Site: brandenburg
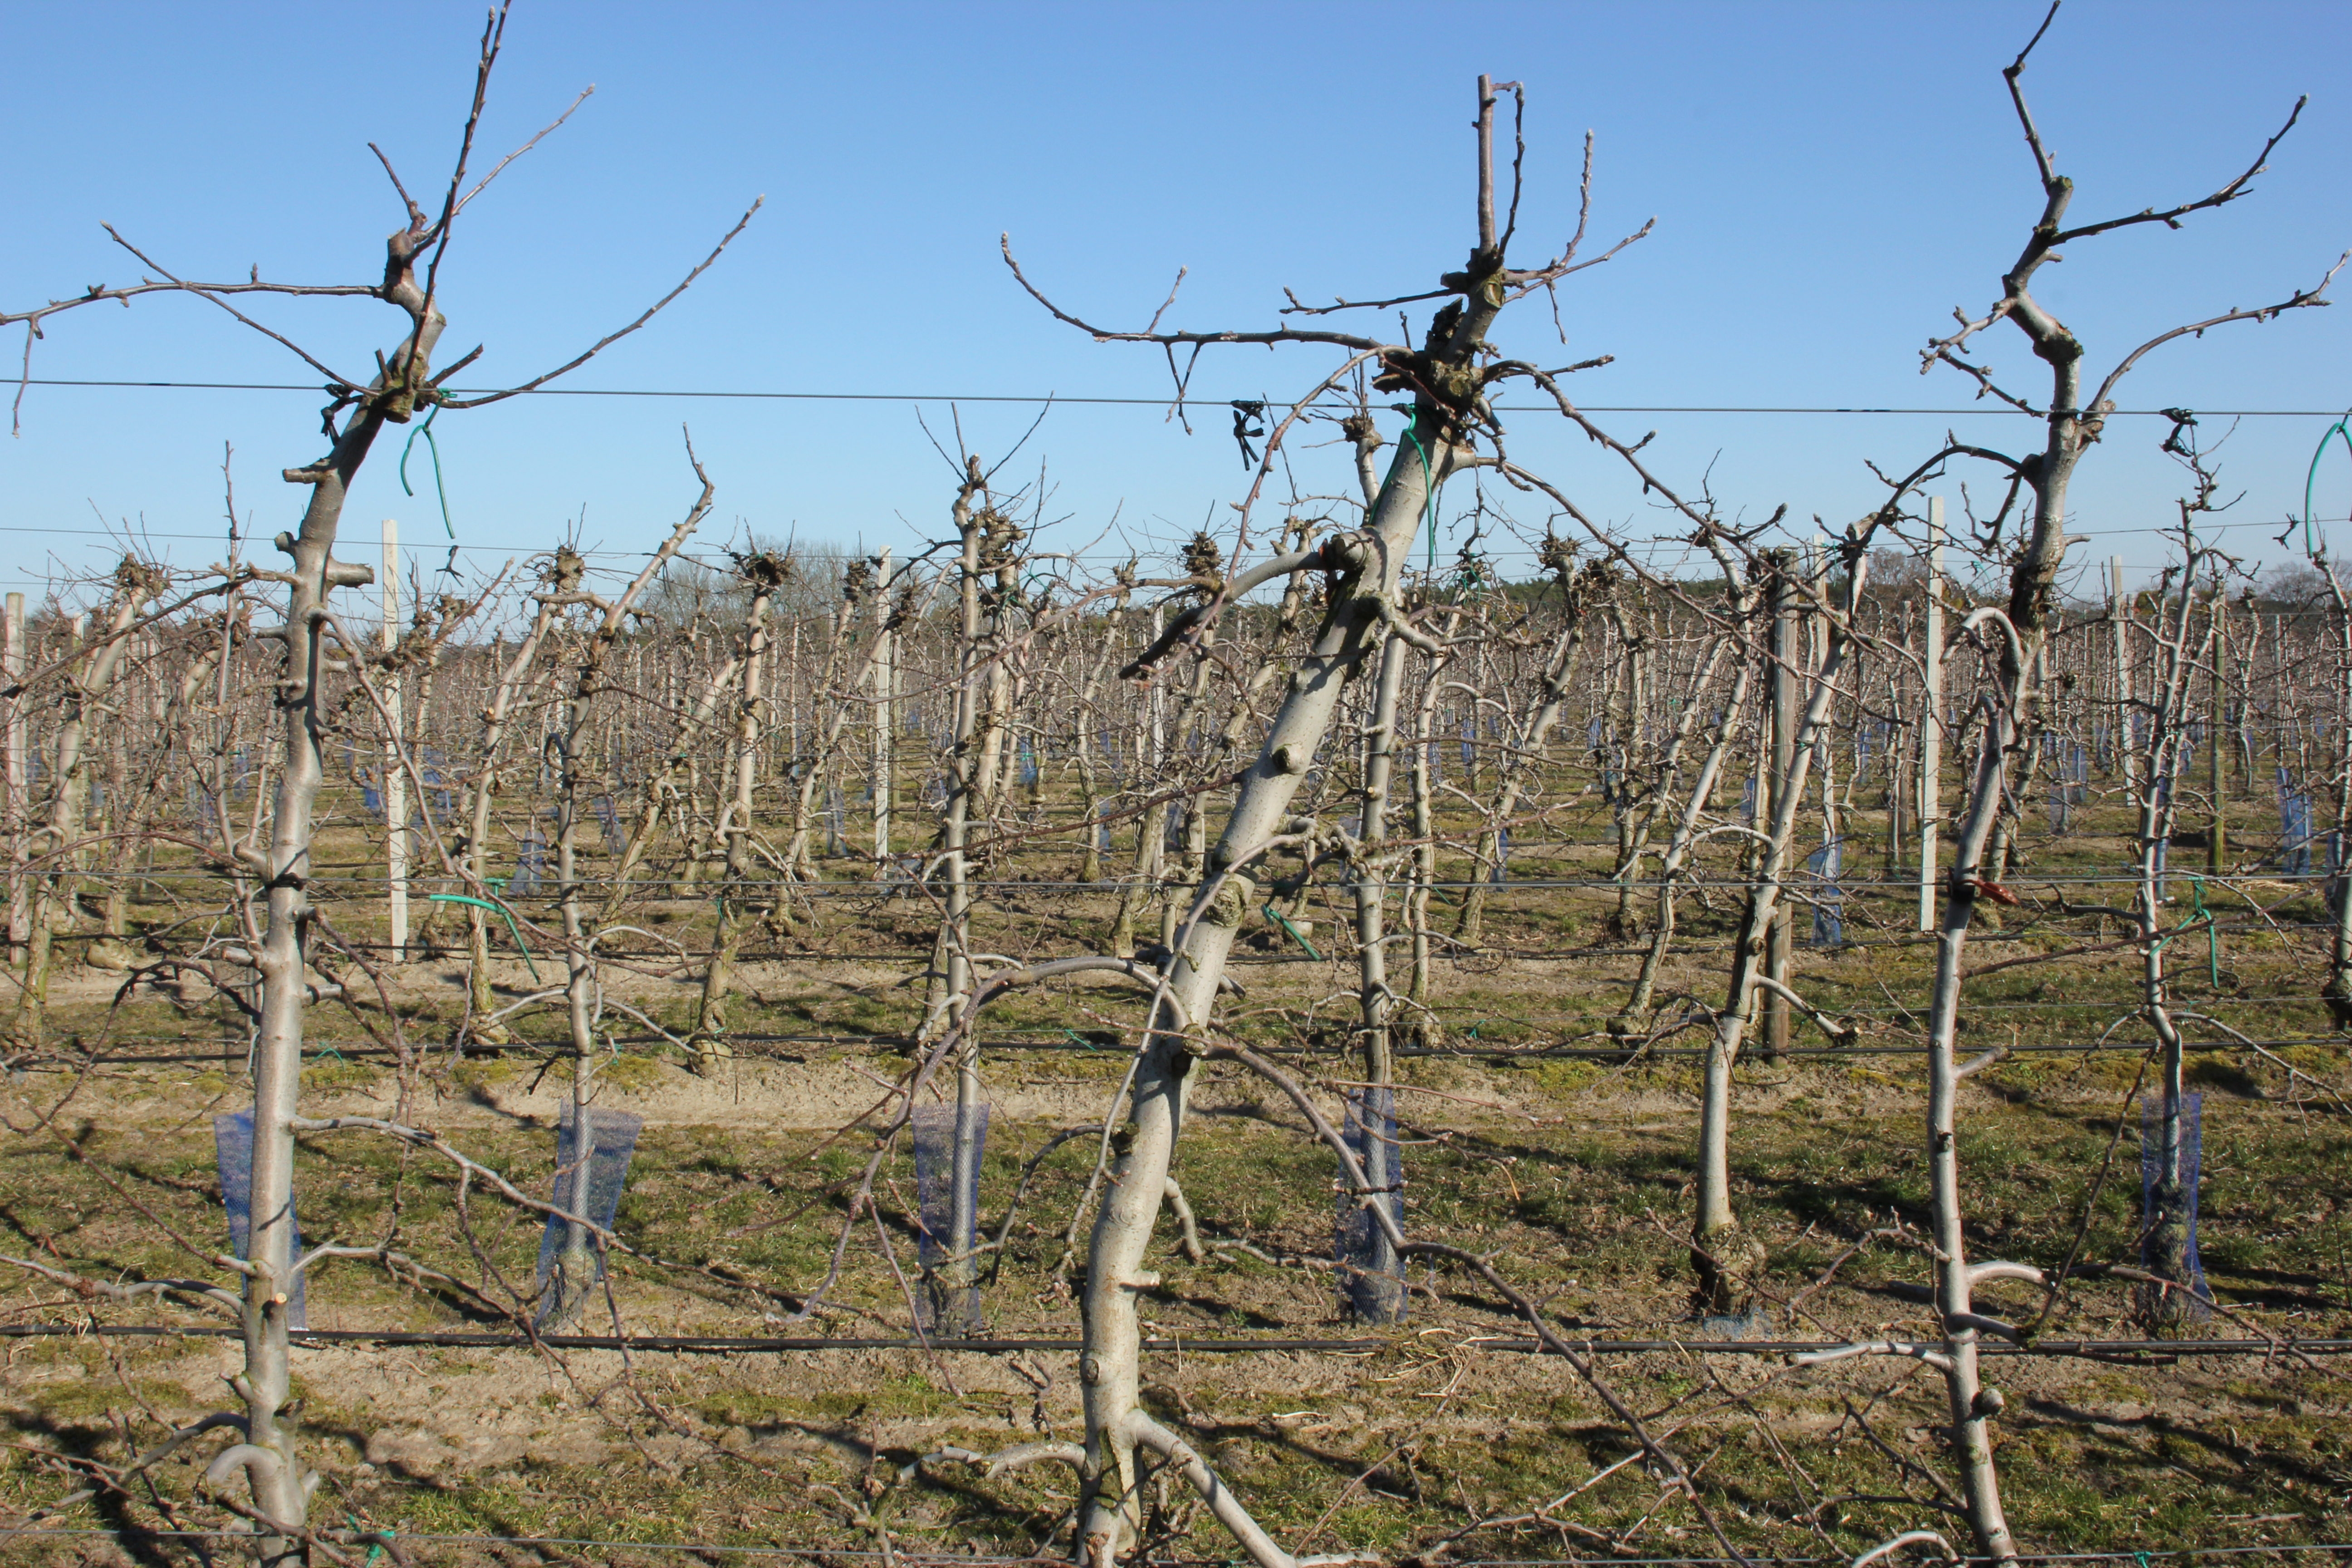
Growth stage (BBCH 03): Bud development